Interstate 78 in New York

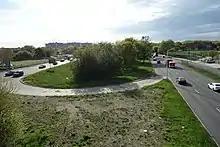
The median of Conduit Avenue (pictured) would have been used for the Bushwick Expressway.

The Lower Manhattan Expressway, also known as LOMEX or the Canal Street Expressway, was a controversial plan for an expressway through Lower Manhattan. The Lower Manhattan Expressway would have begun at the West Side Elevated Highway on the west side of Manhattan, where it would have merged with I-78 at the eastern portal of the Holland Tunnel. From here, the LOMEX would have proceeded generally southeastward as a 10-lane elevated highway, carrying I-78 over what became SoHo and Little Italy. At Centre Street, near the eastern edge of Little Italy, the highway would have split into two branches that both led to bridges over the East River on Manhattan's east side. The main branch would continue southeast as I-78 to the Williamsburg Bridge, while the other would head south to the Manhattan Bridge as I-478. The Manhattan Bridge Spur would have been located above Chrystie Street. The spur to the Williamsburg Bridge would have been mostly depressed or underground, running between Delancey and Broome streets and passing under the Chrystie Street Connection of the New York City Subway. As part of the project, a third tube to the Holland Tunnel would have been built to provide sufficient capacity for the proposed expressway traffic.